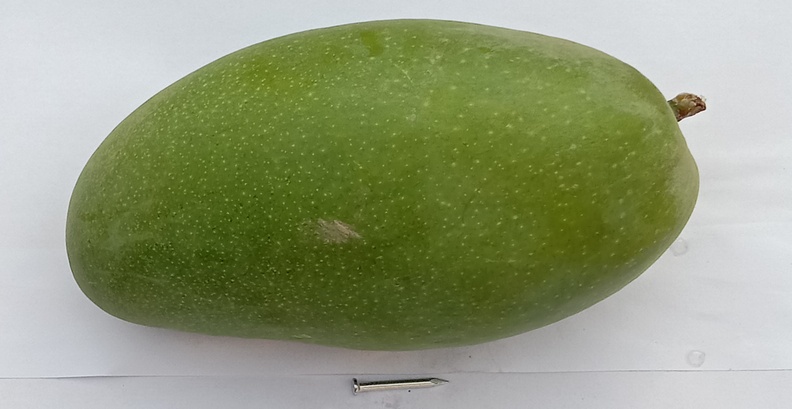
Mango variety: Dosehri